America–Israel Friendship League

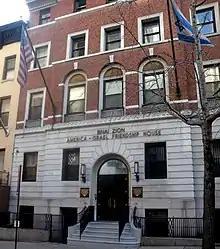
America-Israel Friendship House, New York

The America–Israel Friendship League (AIFL) is an American-Israeli non-profit organization dedicated to strengthening ties between Americans and Israelis based on shared democratic values. The AIFL brings Americans of all faiths to Israel, and Israelis of all faiths (Jews, Christians and Muslims) to the United States.